L'Hôtel du libre échange

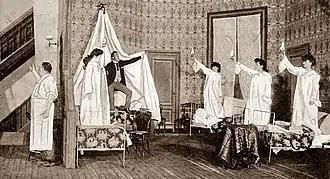
Stage scene in hotel bedroom with fully dressed man looking frantic, surrounded by young women in nightgowns

Act two opens in the Hôtel du Libre Échange, introducing the audience to the hotel owner, Bastien, and his assistant Boulot. They throw out a guest who has not paid his bill, and he causes trouble by saying he will call the police to ransack the place.